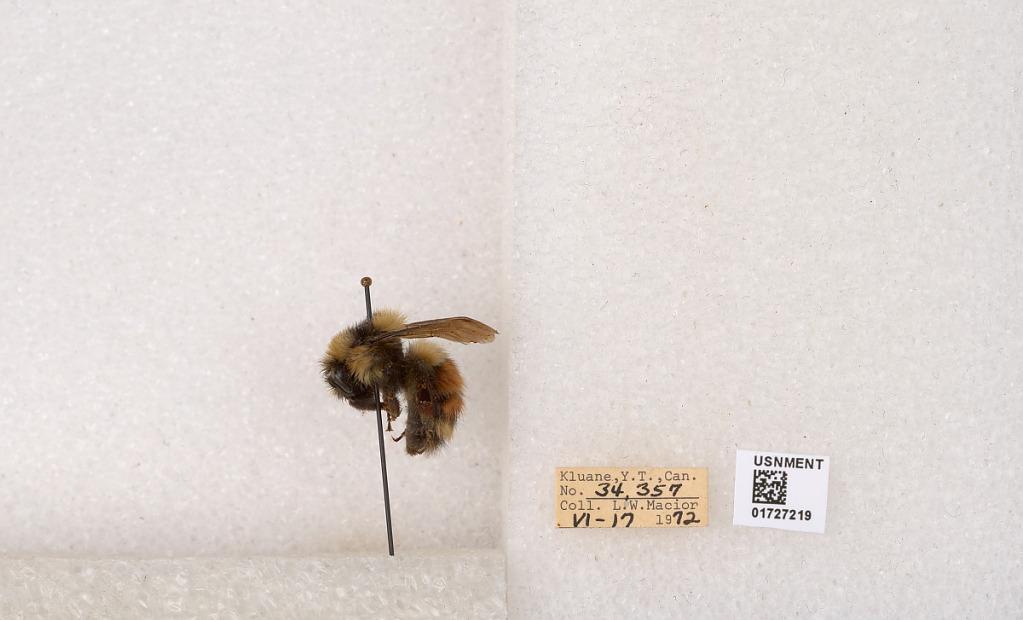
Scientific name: Bombus (Pyrobombus) sylvicola Kirby
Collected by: L. Macior
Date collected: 1972-6-17
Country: Canada
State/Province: Yukon Teritory
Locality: Kluane National Park and Reserve
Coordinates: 60.7493, -139.504